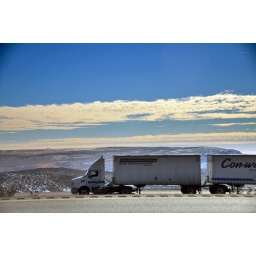
semi truck near hurricane exit driving blue